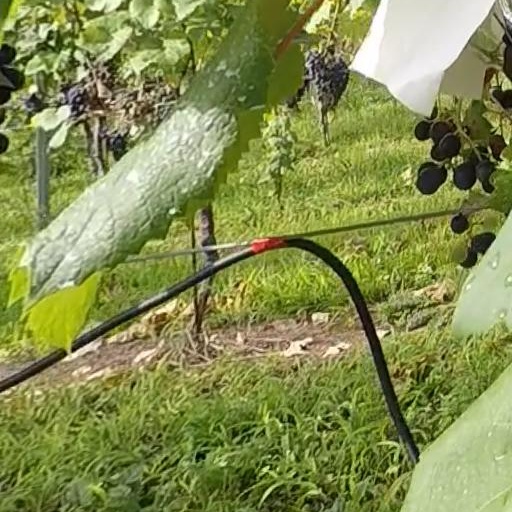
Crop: grape